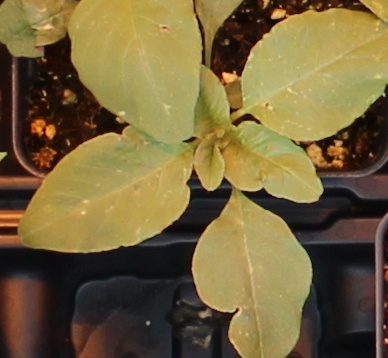
Label: Redroot Pigweed